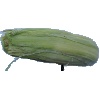
Label: Corn Husk 1